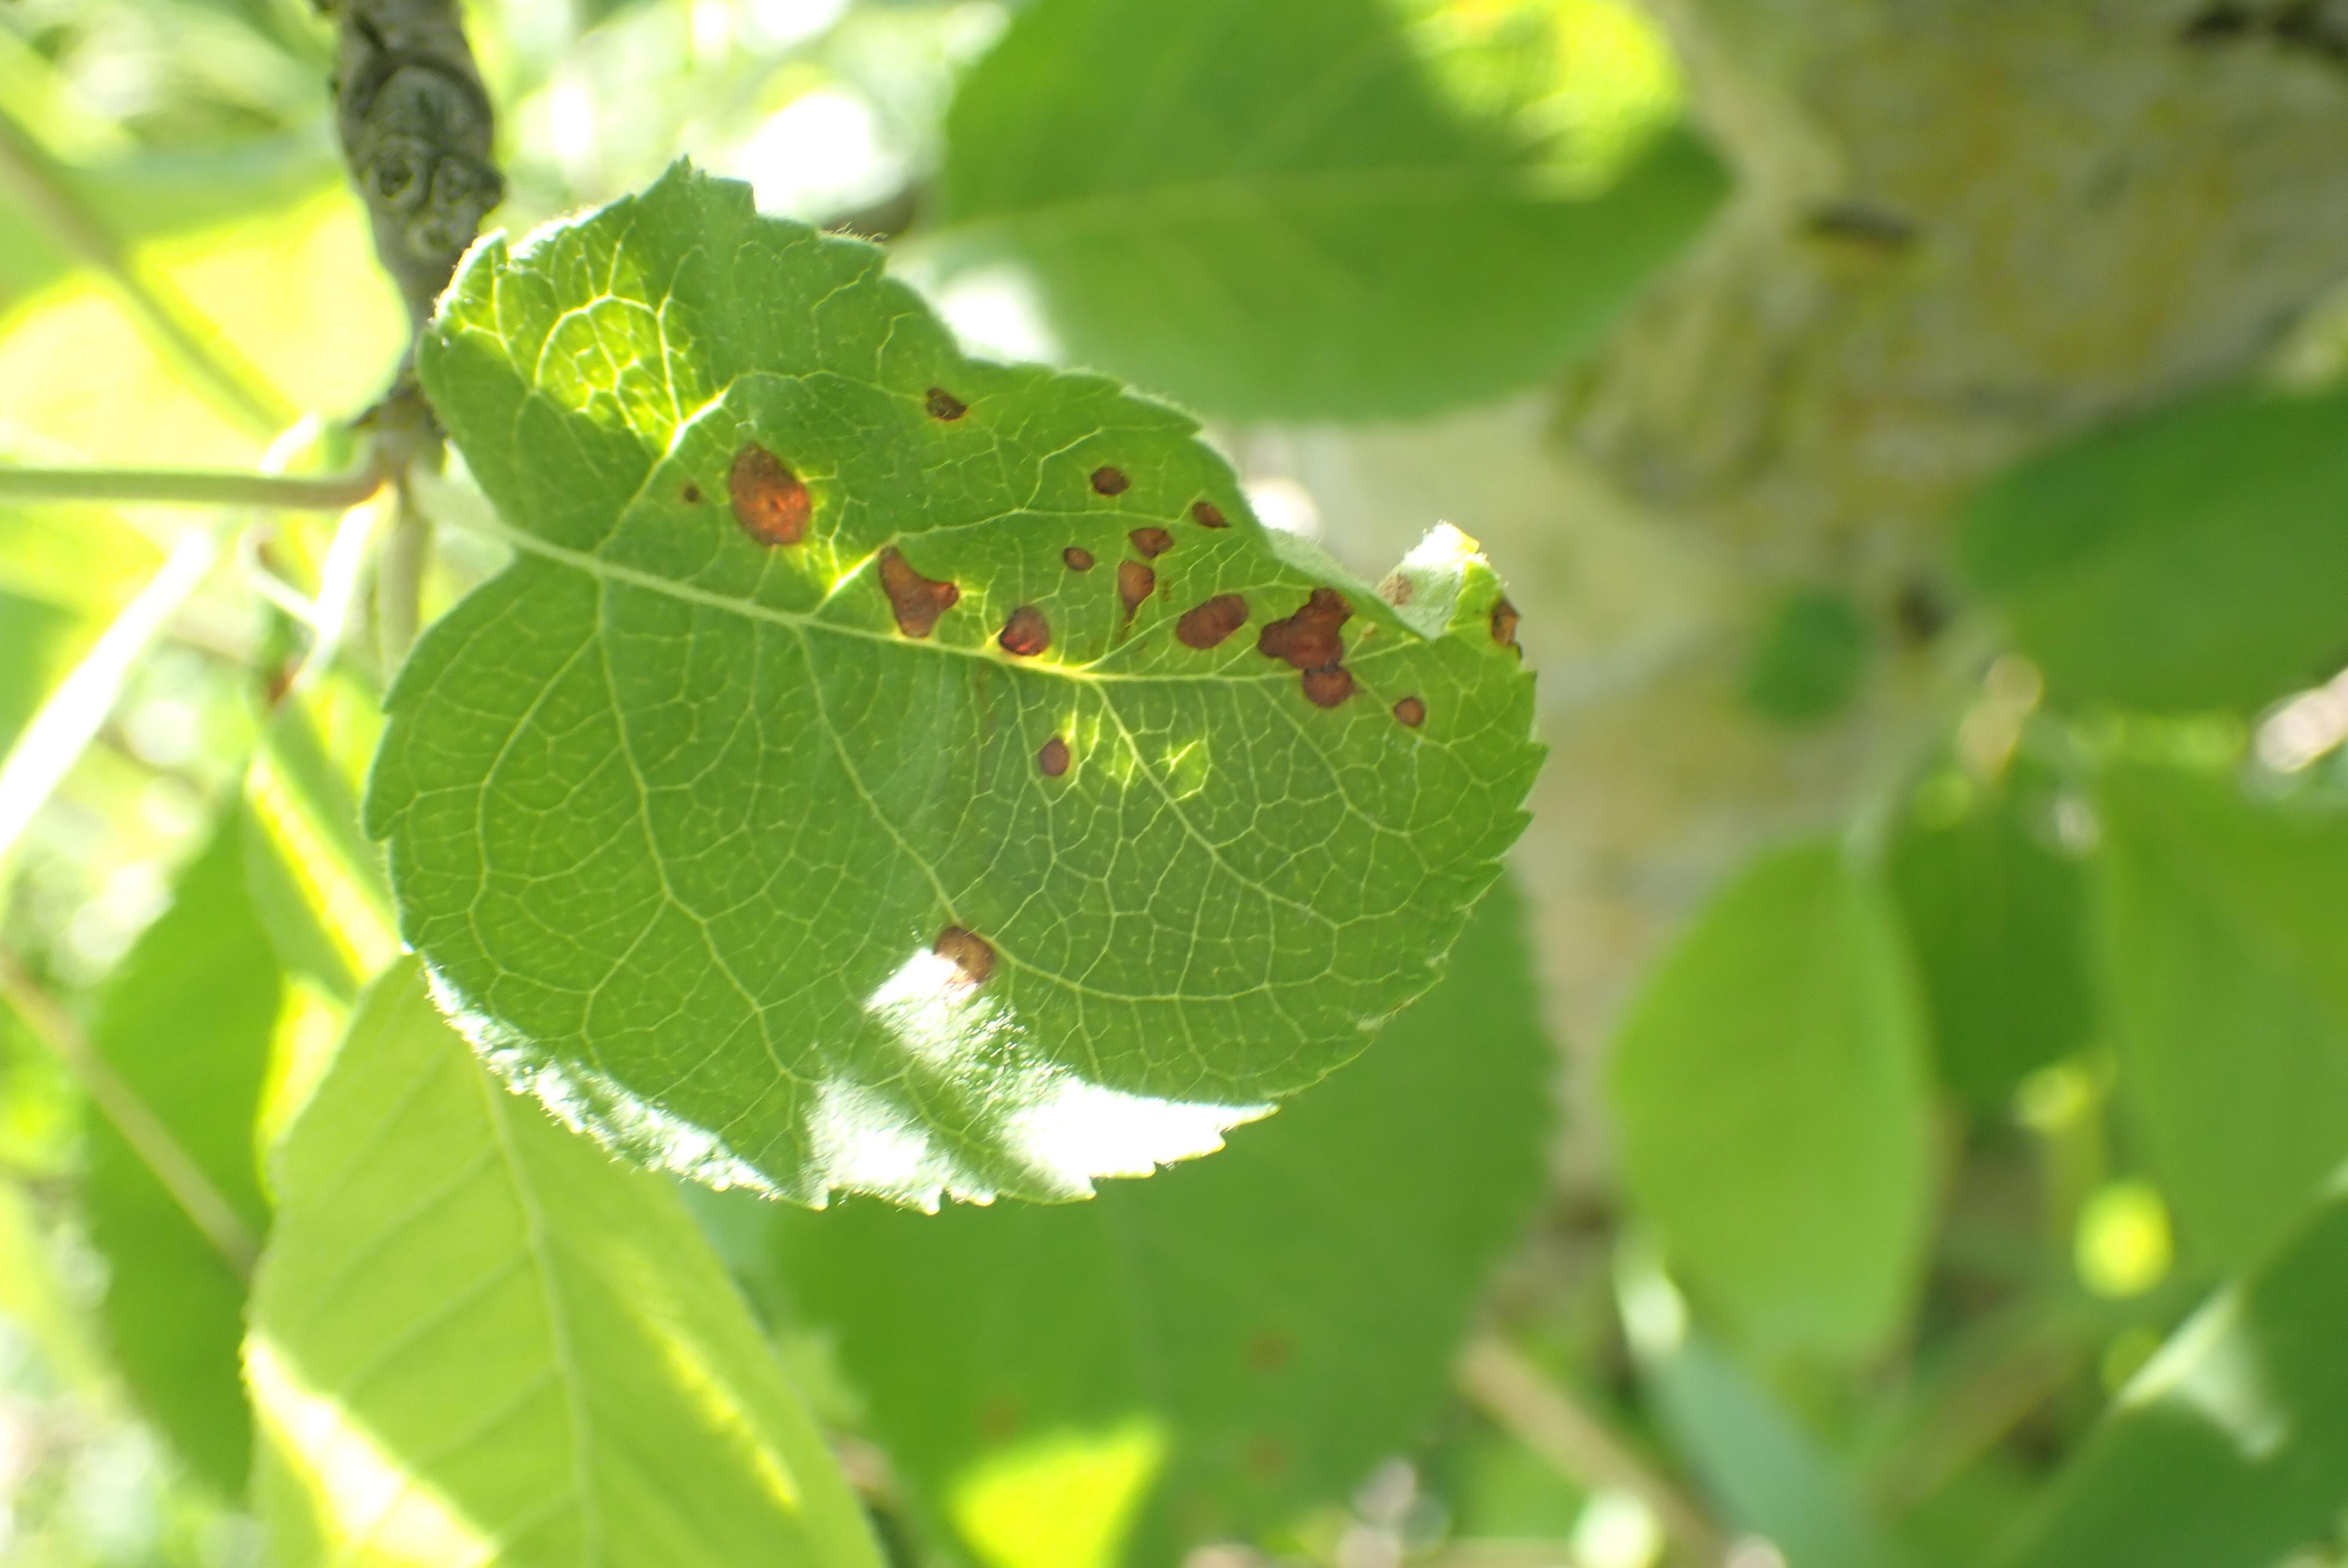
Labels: frog_eye_leaf_spot